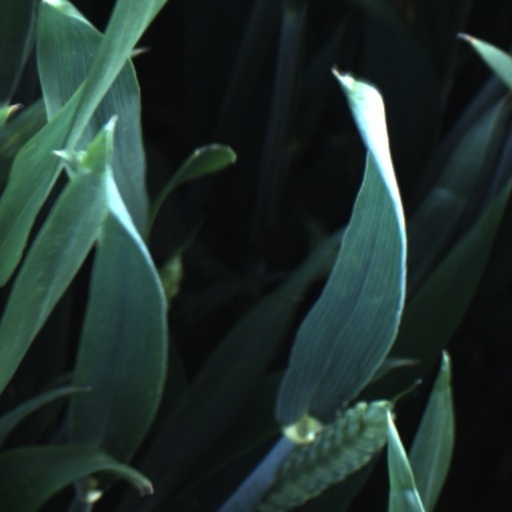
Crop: wheat